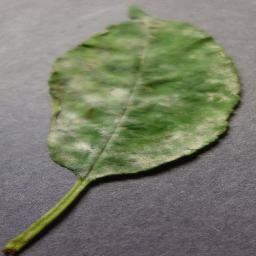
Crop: cherry
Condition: (including_sour)_powdery_mildew